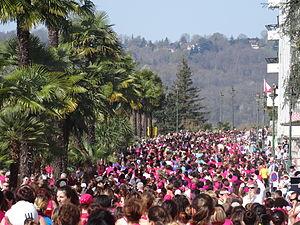
Le boulevard des Pyrénées de Pau pendant la Féminine